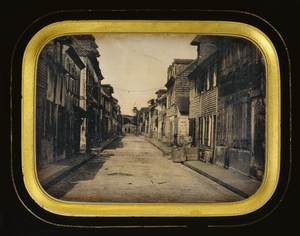
Saint-Pierre est une commune française et une sous-préfecture du département de la Martinique. Saint-Pierre est située à 31 km au nord de Fort-de-France sur la côte caraïbe au sud-ouest de la montagne Pelée. Ses habitants sont appelés les Pierrotains et les Pierrotines.